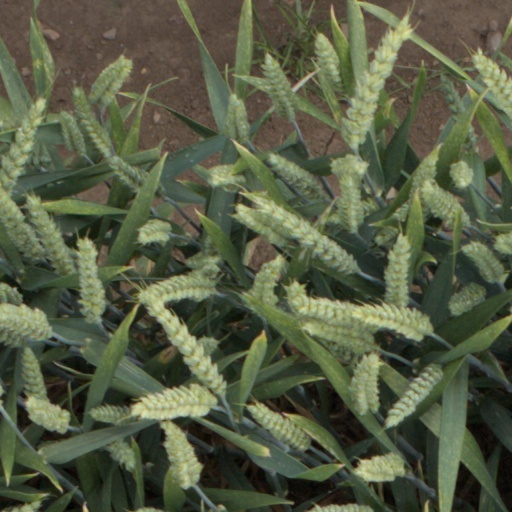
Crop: wheat